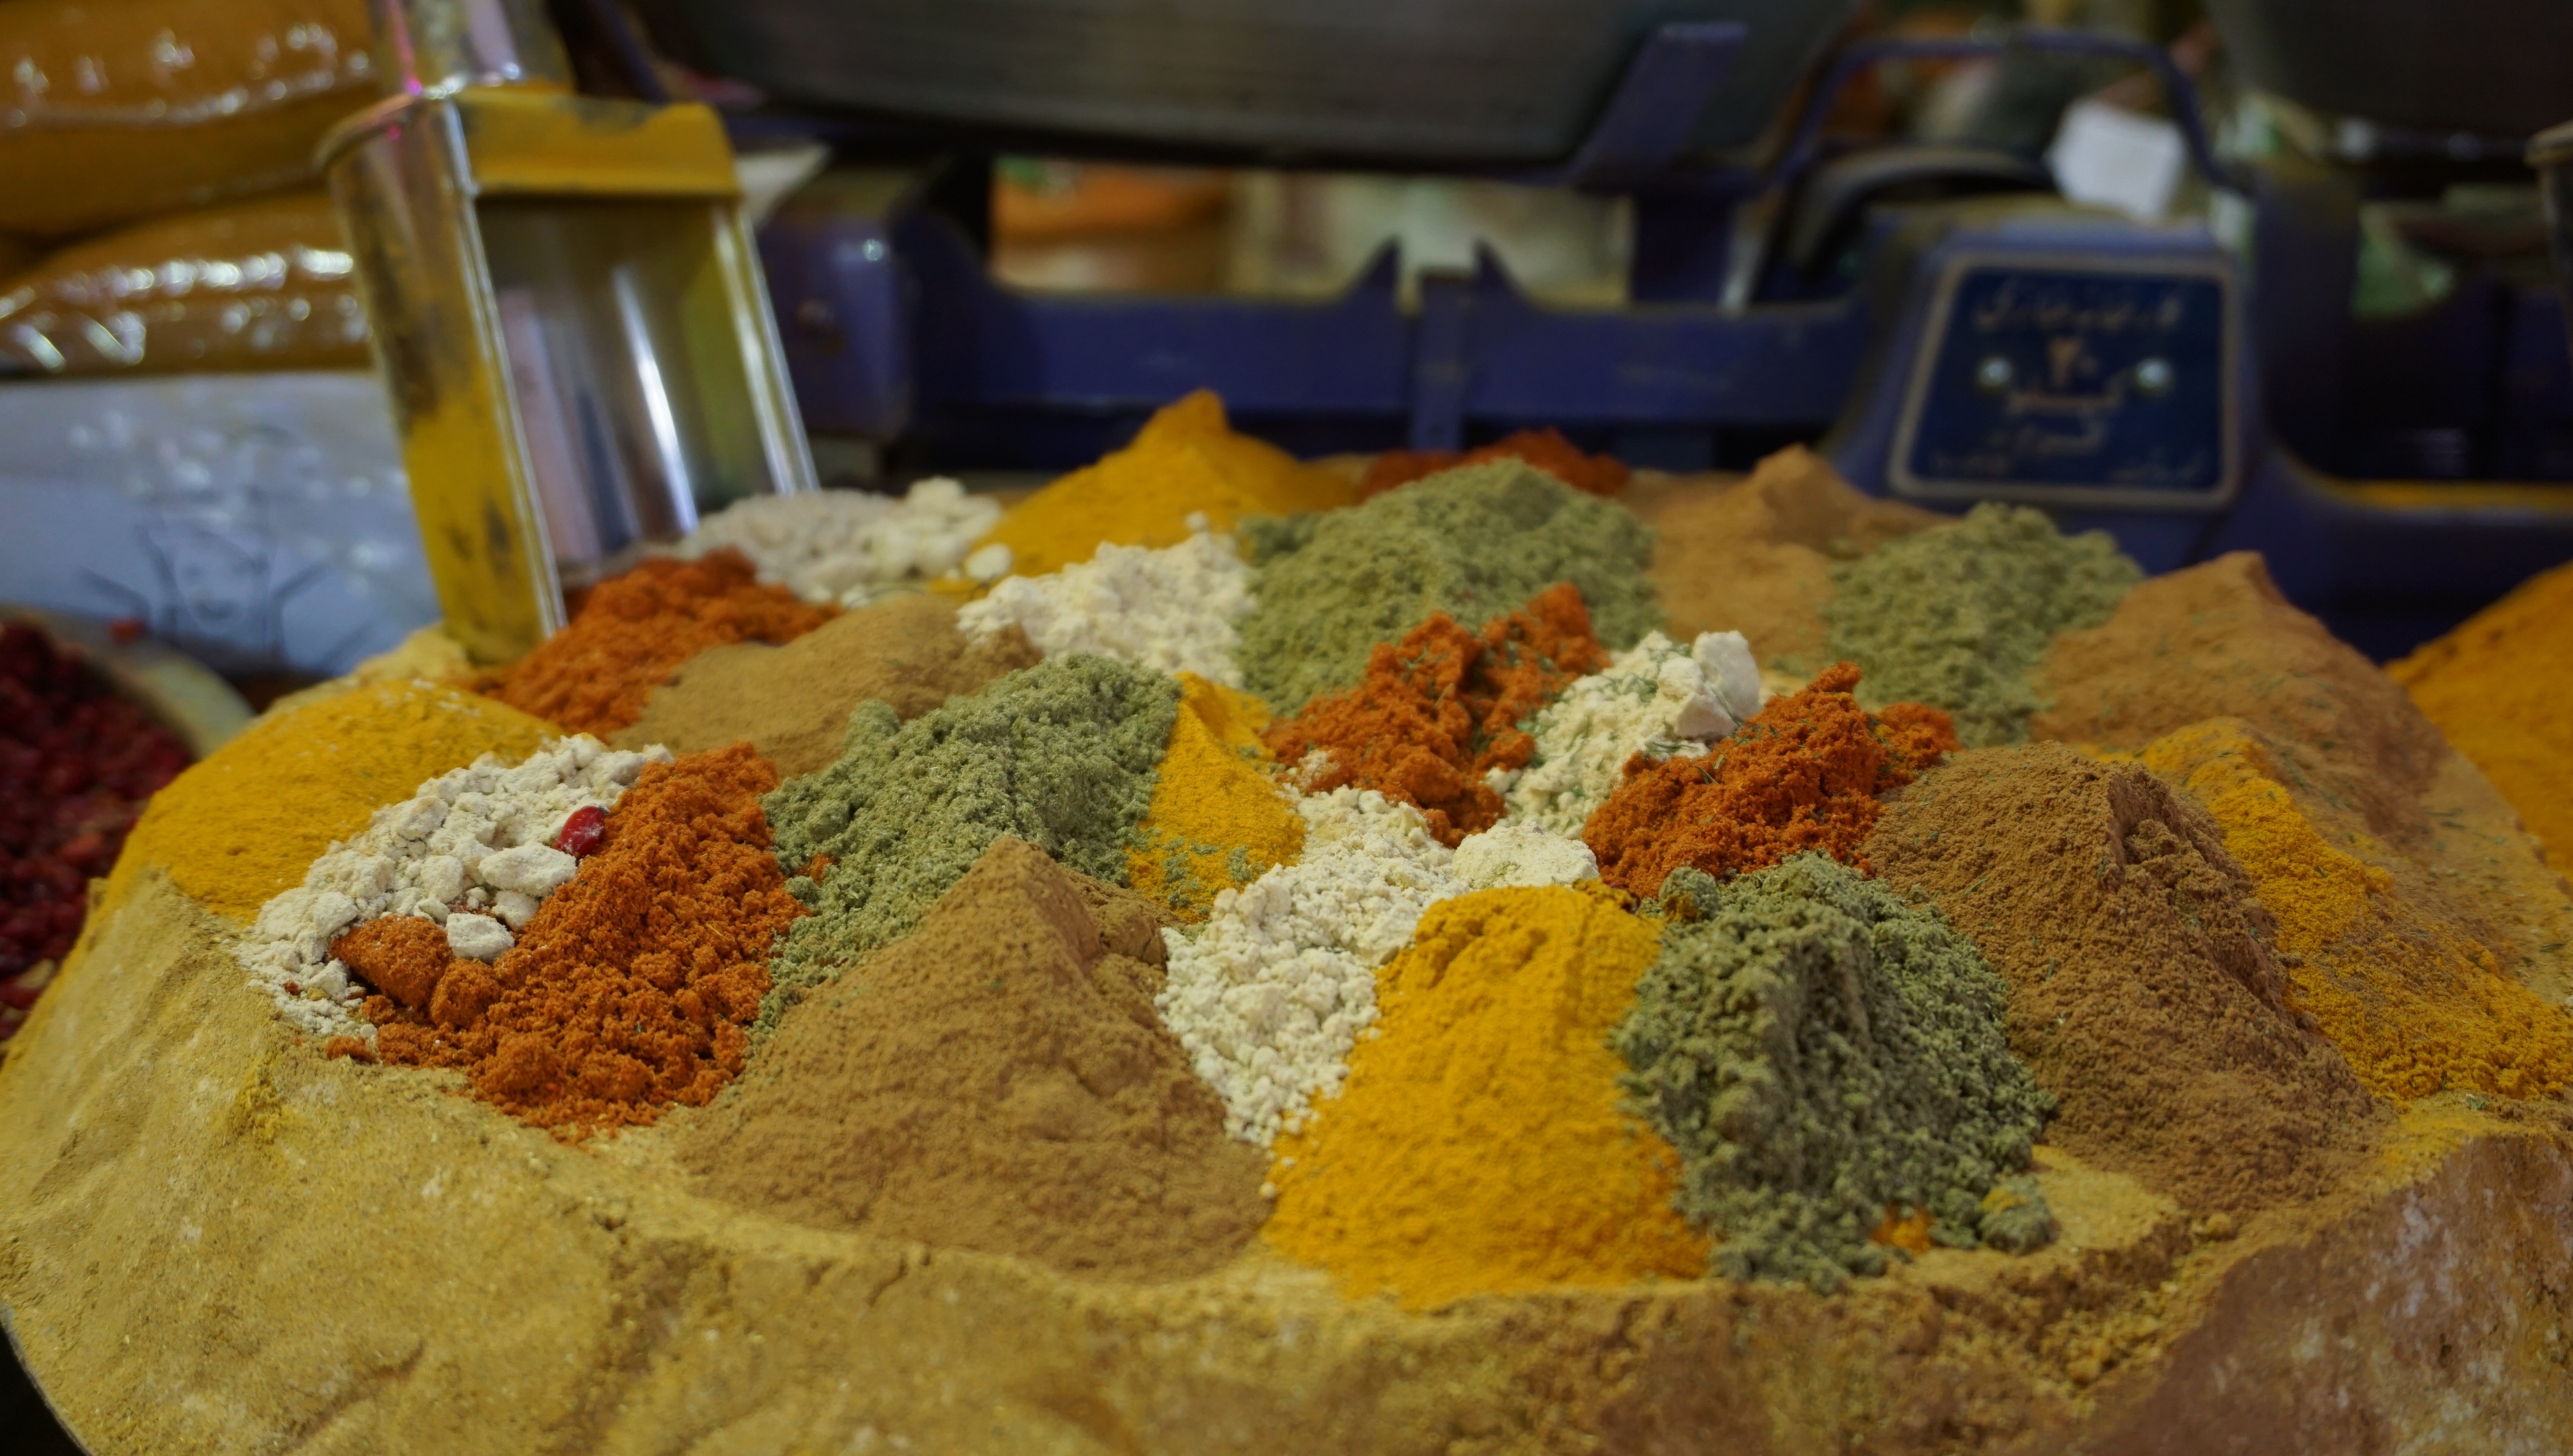
dish, meal, food, produce, bazaar, cuisine, asian food, spices, iran, isfahan, indian cuisine